Ruby Holler

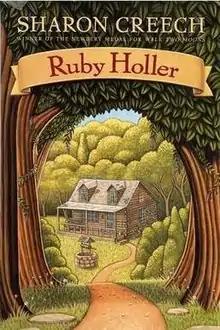
Front cover of first edition

Ruby Holler (2002) is a low fantasy novel for children by the American writer Sharon Creech, published by HarperCollins in 2002. It features adolescent orphan twins who are "trouble" and an eccentric older couple who adopt them and take them back to live in "magical" Ruby Holler (hollow).